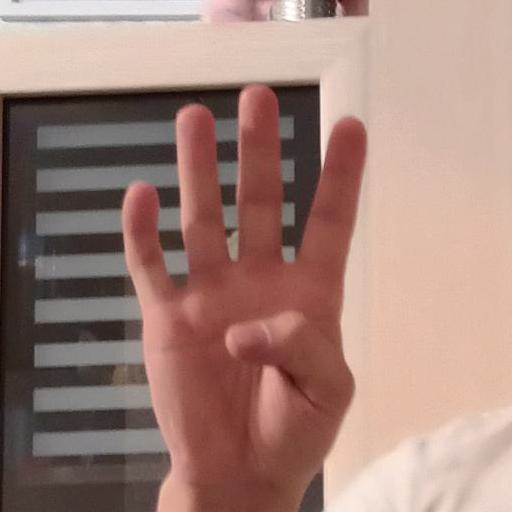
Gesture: four